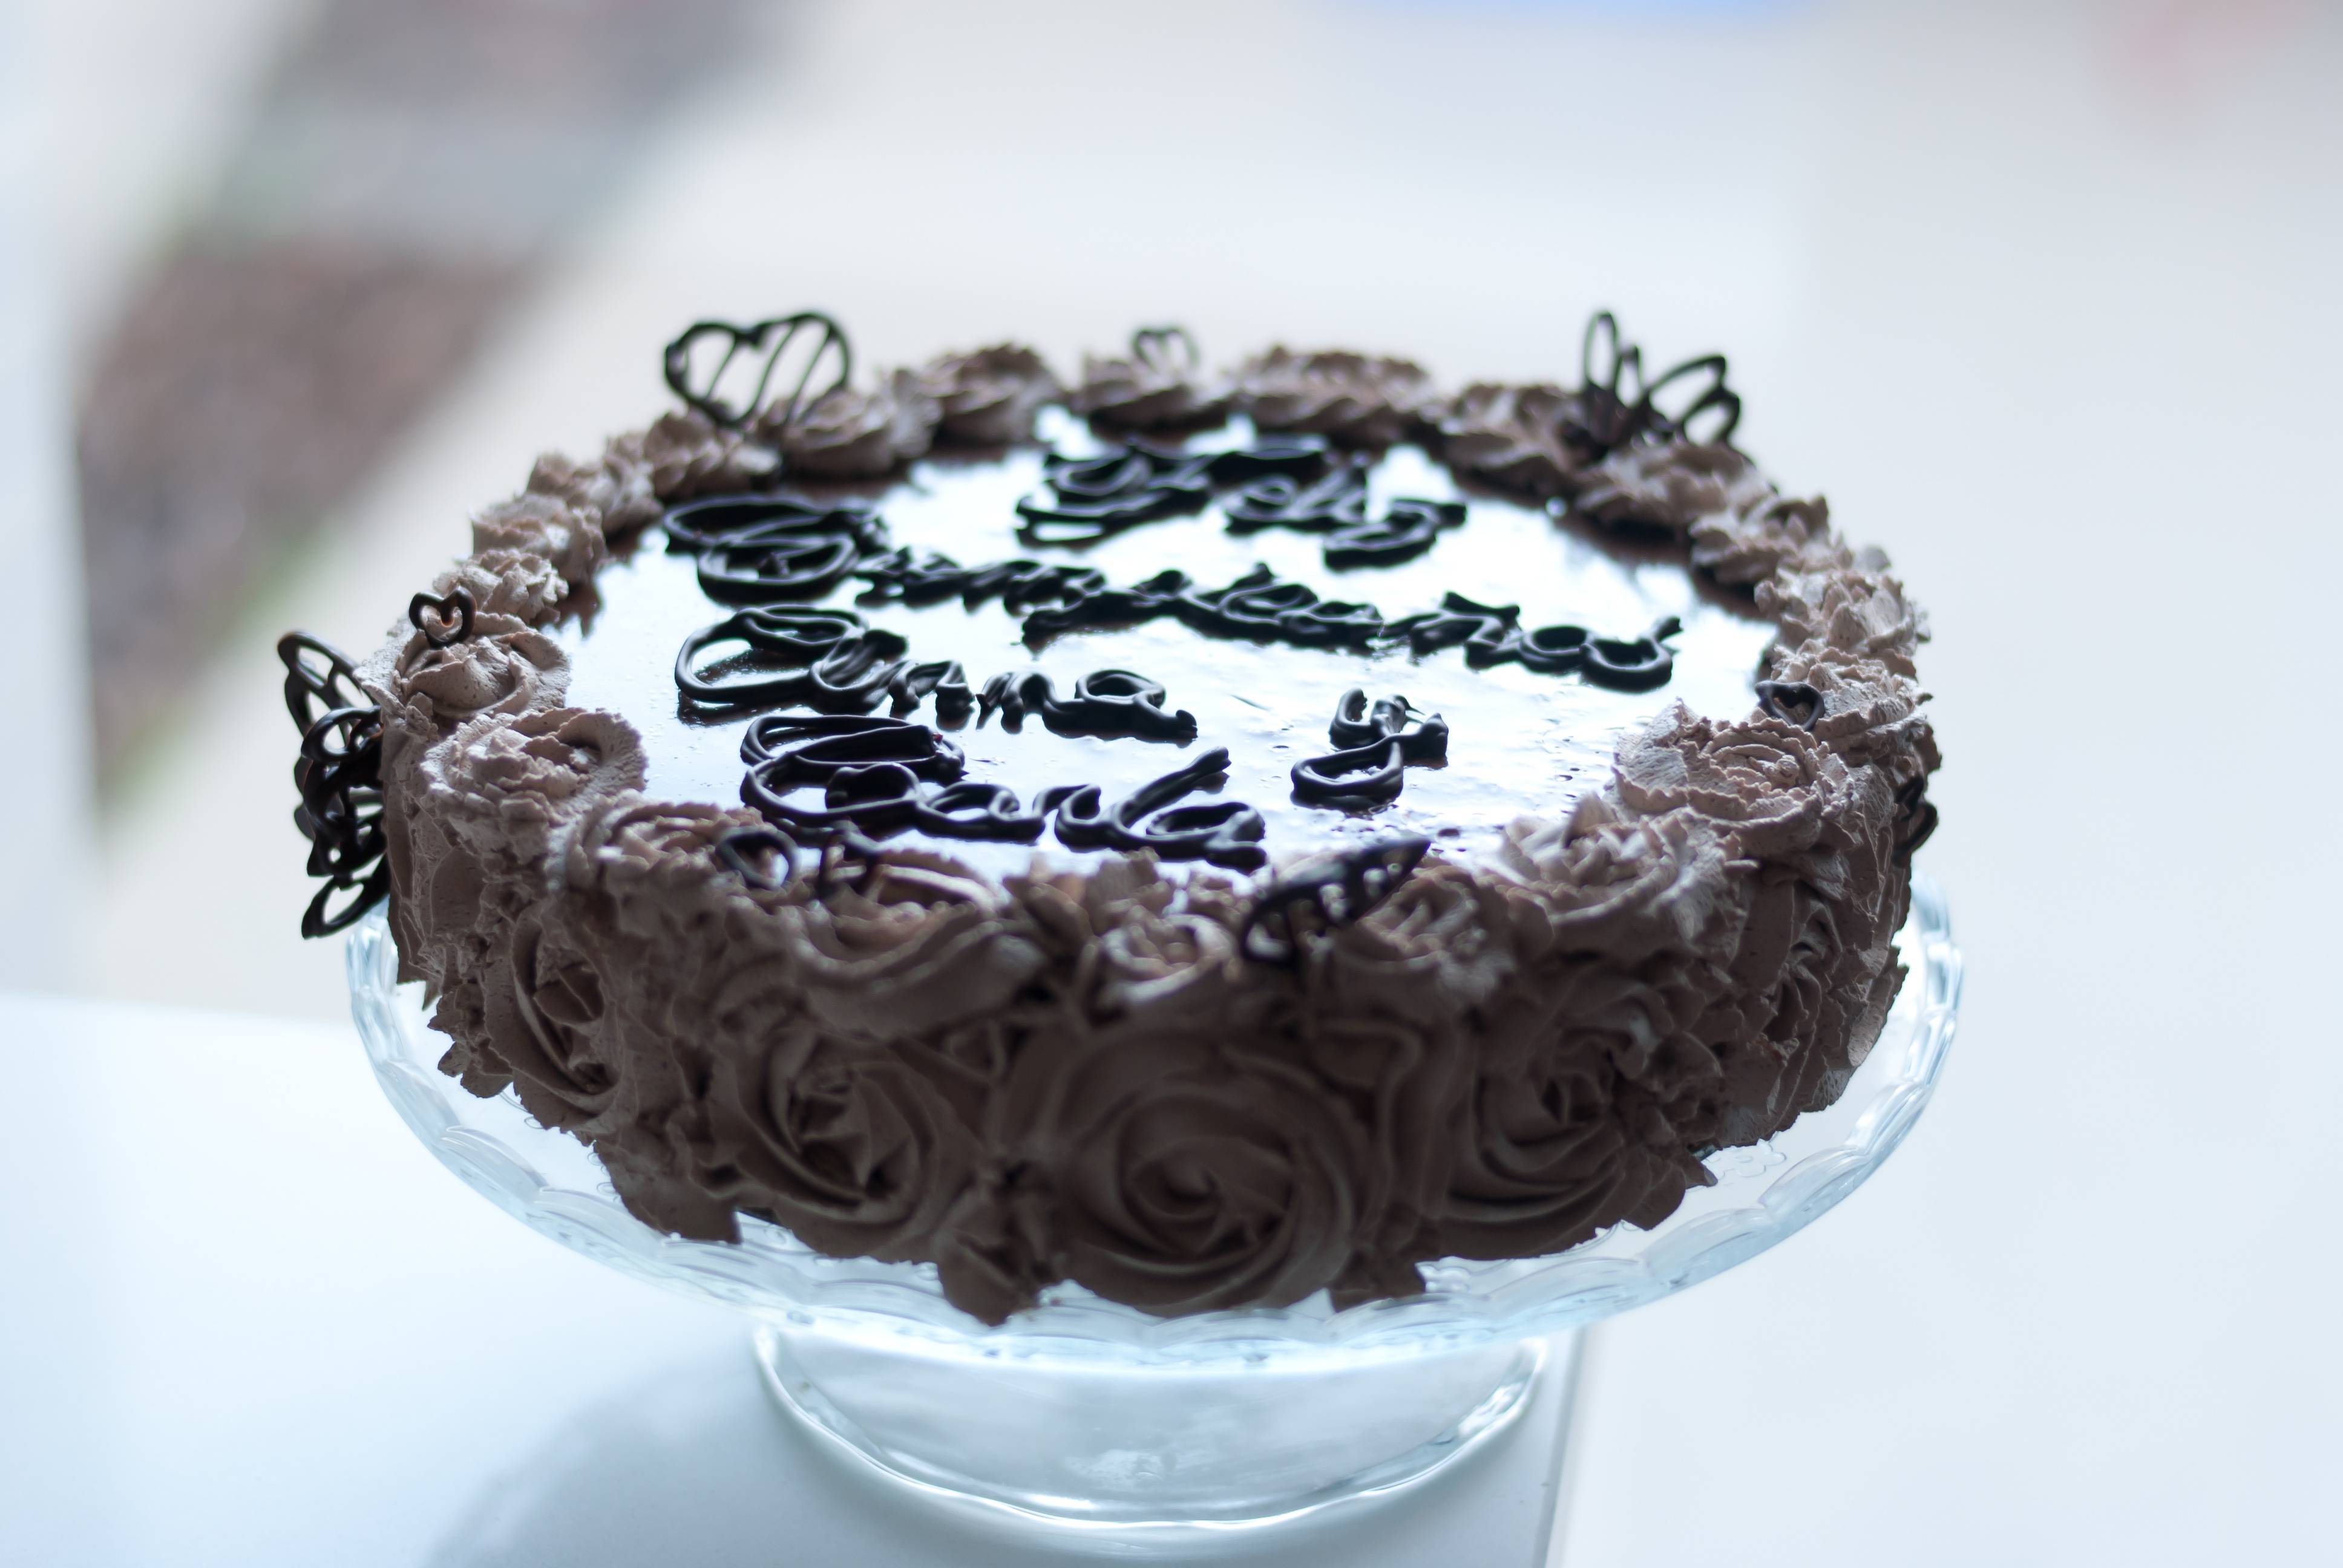
sweet, food, chocolate, dessert, cuisine, cake, pie, birthday cake, chocolate cake, icing, birthday, delight, baked goods, flavor, sponge cake, buttercream, cake decorating, jaraque